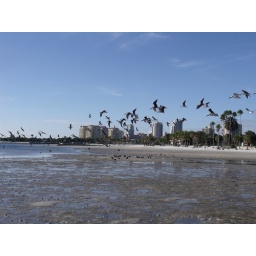
black skimmers flying in front of downtown St. Petersburg